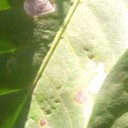
Label: Miner